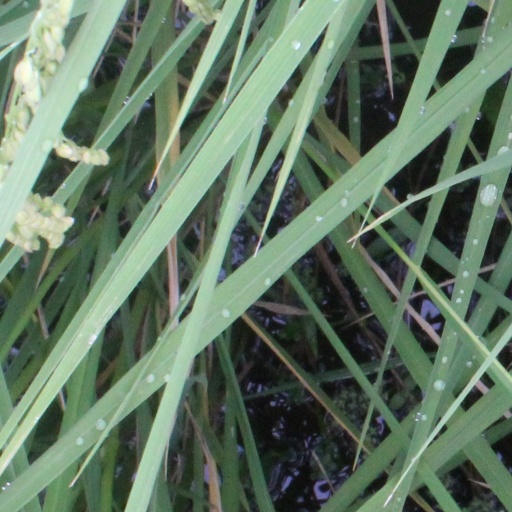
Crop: rice